Raghavendra Stores

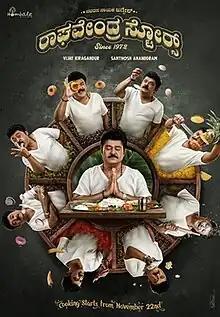
Theatrical release poster

Raghavendra Stores is a 2023 Indian Kannada-language comedy drama film written and directed by Santhosh Ananddram, and produced by Vijay Kiragandur under the banner Hombale Films, which marks the third collaboration of Santhosh Ananddram and Hombale Films after "Raajakumara "and "Yuvarathnaa". The film stars Jaggesh, Shwetha Srivatsav, H. G. Dattatreya, Ravishankar Gowda, Mithra and Achyuth Kumar. The music was composed by B. Ajaneesh Loknath, while the cinematography and editing were handled by Shreesha Kuduvalli and Deepu. S. Kumar respectively.